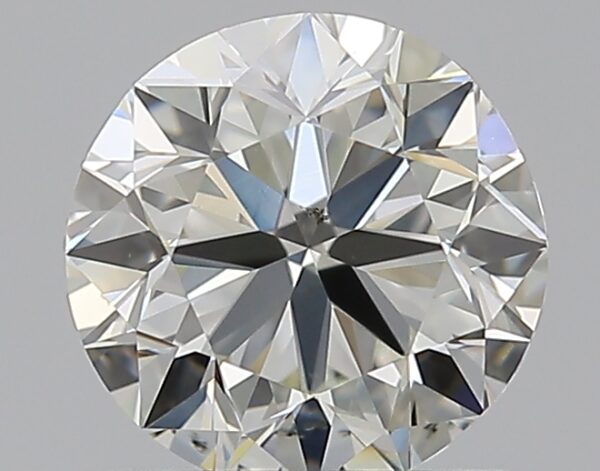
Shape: round
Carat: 1
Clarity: VS2
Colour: K
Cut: VG
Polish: EX
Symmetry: GD
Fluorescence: F
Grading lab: GIA
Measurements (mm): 6.19 x 6.26 x 3.98